1960s

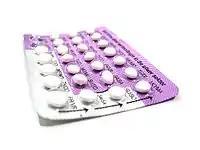
The birth control pill was introduced in 1960.

The war in Vietnam would eventually lead to a commitment of over half a million American troops, resulting in over 58,500 American deaths and producing a large-scale antiwar movement in the United States. As late as the end of 1965, few Americans protested the American involvement in Vietnam, but as the war dragged on and the body count continued to climb, civil unrest escalated. Students became a powerful and disruptive force and university campuses sparked a national debate over the war. As the movement's ideals spread beyond college campuses, doubts about the war also began to appear within the administration itself. A mass movement began rising in opposition to the Vietnam War, including the National Mobilization to End the War in Vietnam's 1967 march to the United Nations and its March on the Pentagon, the 1968 Democratic National Convention protests at which the slogan "The whole world is watching" became famous, and continuing in the massive Moratorium protests in 1969 as well as the movement of resistance to conscription ("the Draft") for the war.